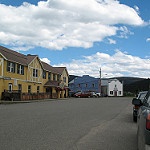
Label: street